Garmisch-Partenkirchen train collision

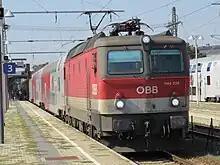
1144 235, the other locomotive involved in the accident, seen while still in service in 2017.

The 1044 locomotive suffered minor damage, was quickly repaired, and put back into service. In 2002, it was upgraded to a Class 1144 locomotive, with modernized equipment installed. As of August 2018, it is still in operation.